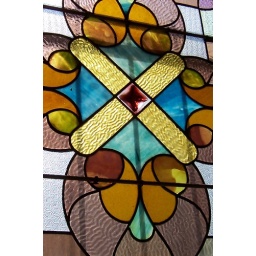
i love that there is stained glass in my bedroom